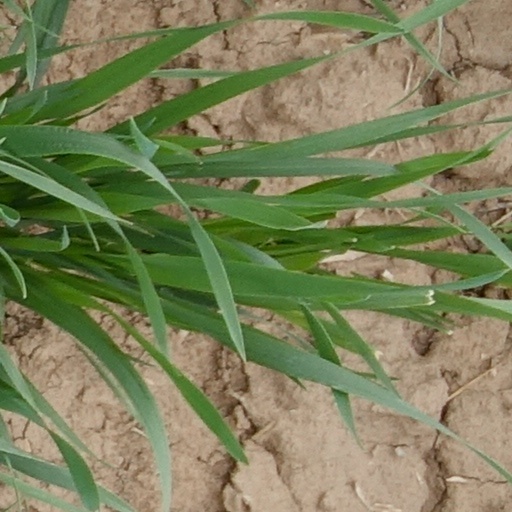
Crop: wheat